Describe the emotion expressed in this image:  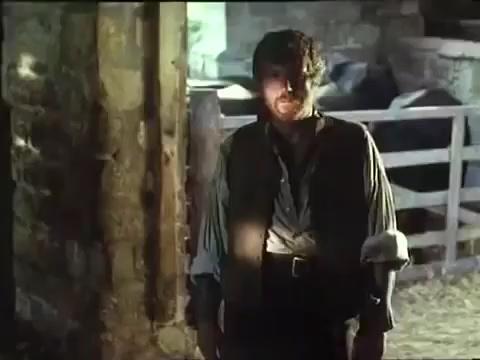
This person displays Pain, valence and arousal with low intensity.